Attack against Porfirio Díaz of 1897

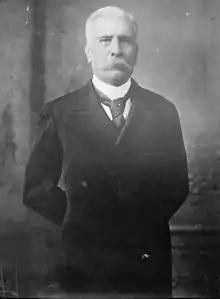
Porfirio Díaz

The attack against Porfirio Díaz of 1897 refers to the attack on 16 September 1897 on the Mexican president in the Alameda Central of Mexico City. The perpetrator was identified as Arnulfo Arroyo, who was imprisoned and murdered the same day by a crowd. This is considered the first lynching in Mexico.